Royal Armouries Ms. I.33

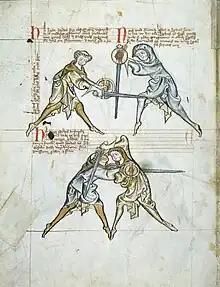
fol. 4v showing the student first in "krucke" and then gripping the priest's arms with his shield arm

Royal Armouries Ms. I.33 is the earliest known surviving European "fechtbuch" (combat manual), and one of the oldest surviving martial arts manuals dealing with armed combat worldwide. I.33 is also known as the Walpurgis manuscript, after a figure named Walpurgis shown in the last sequence of the manuscript, and "the Tower manuscript" because it was kept in the Tower of London during 1950-1996; also referred to as British Museum No. 14 E iii, No. 20, D. vi.